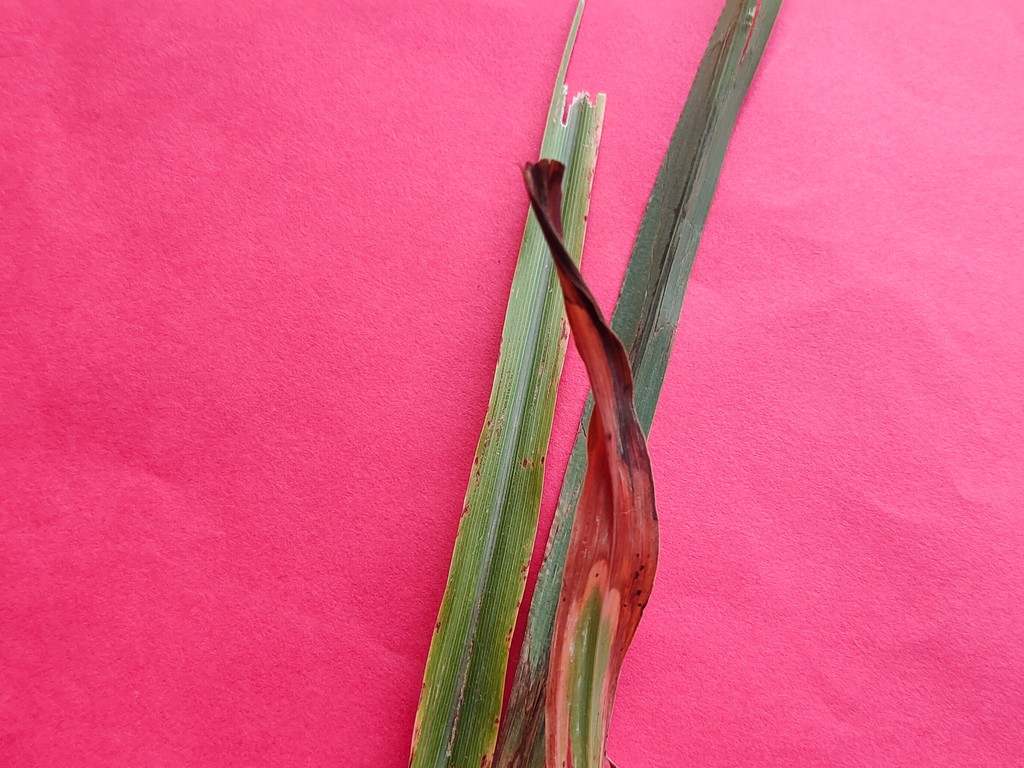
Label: Unhealthy